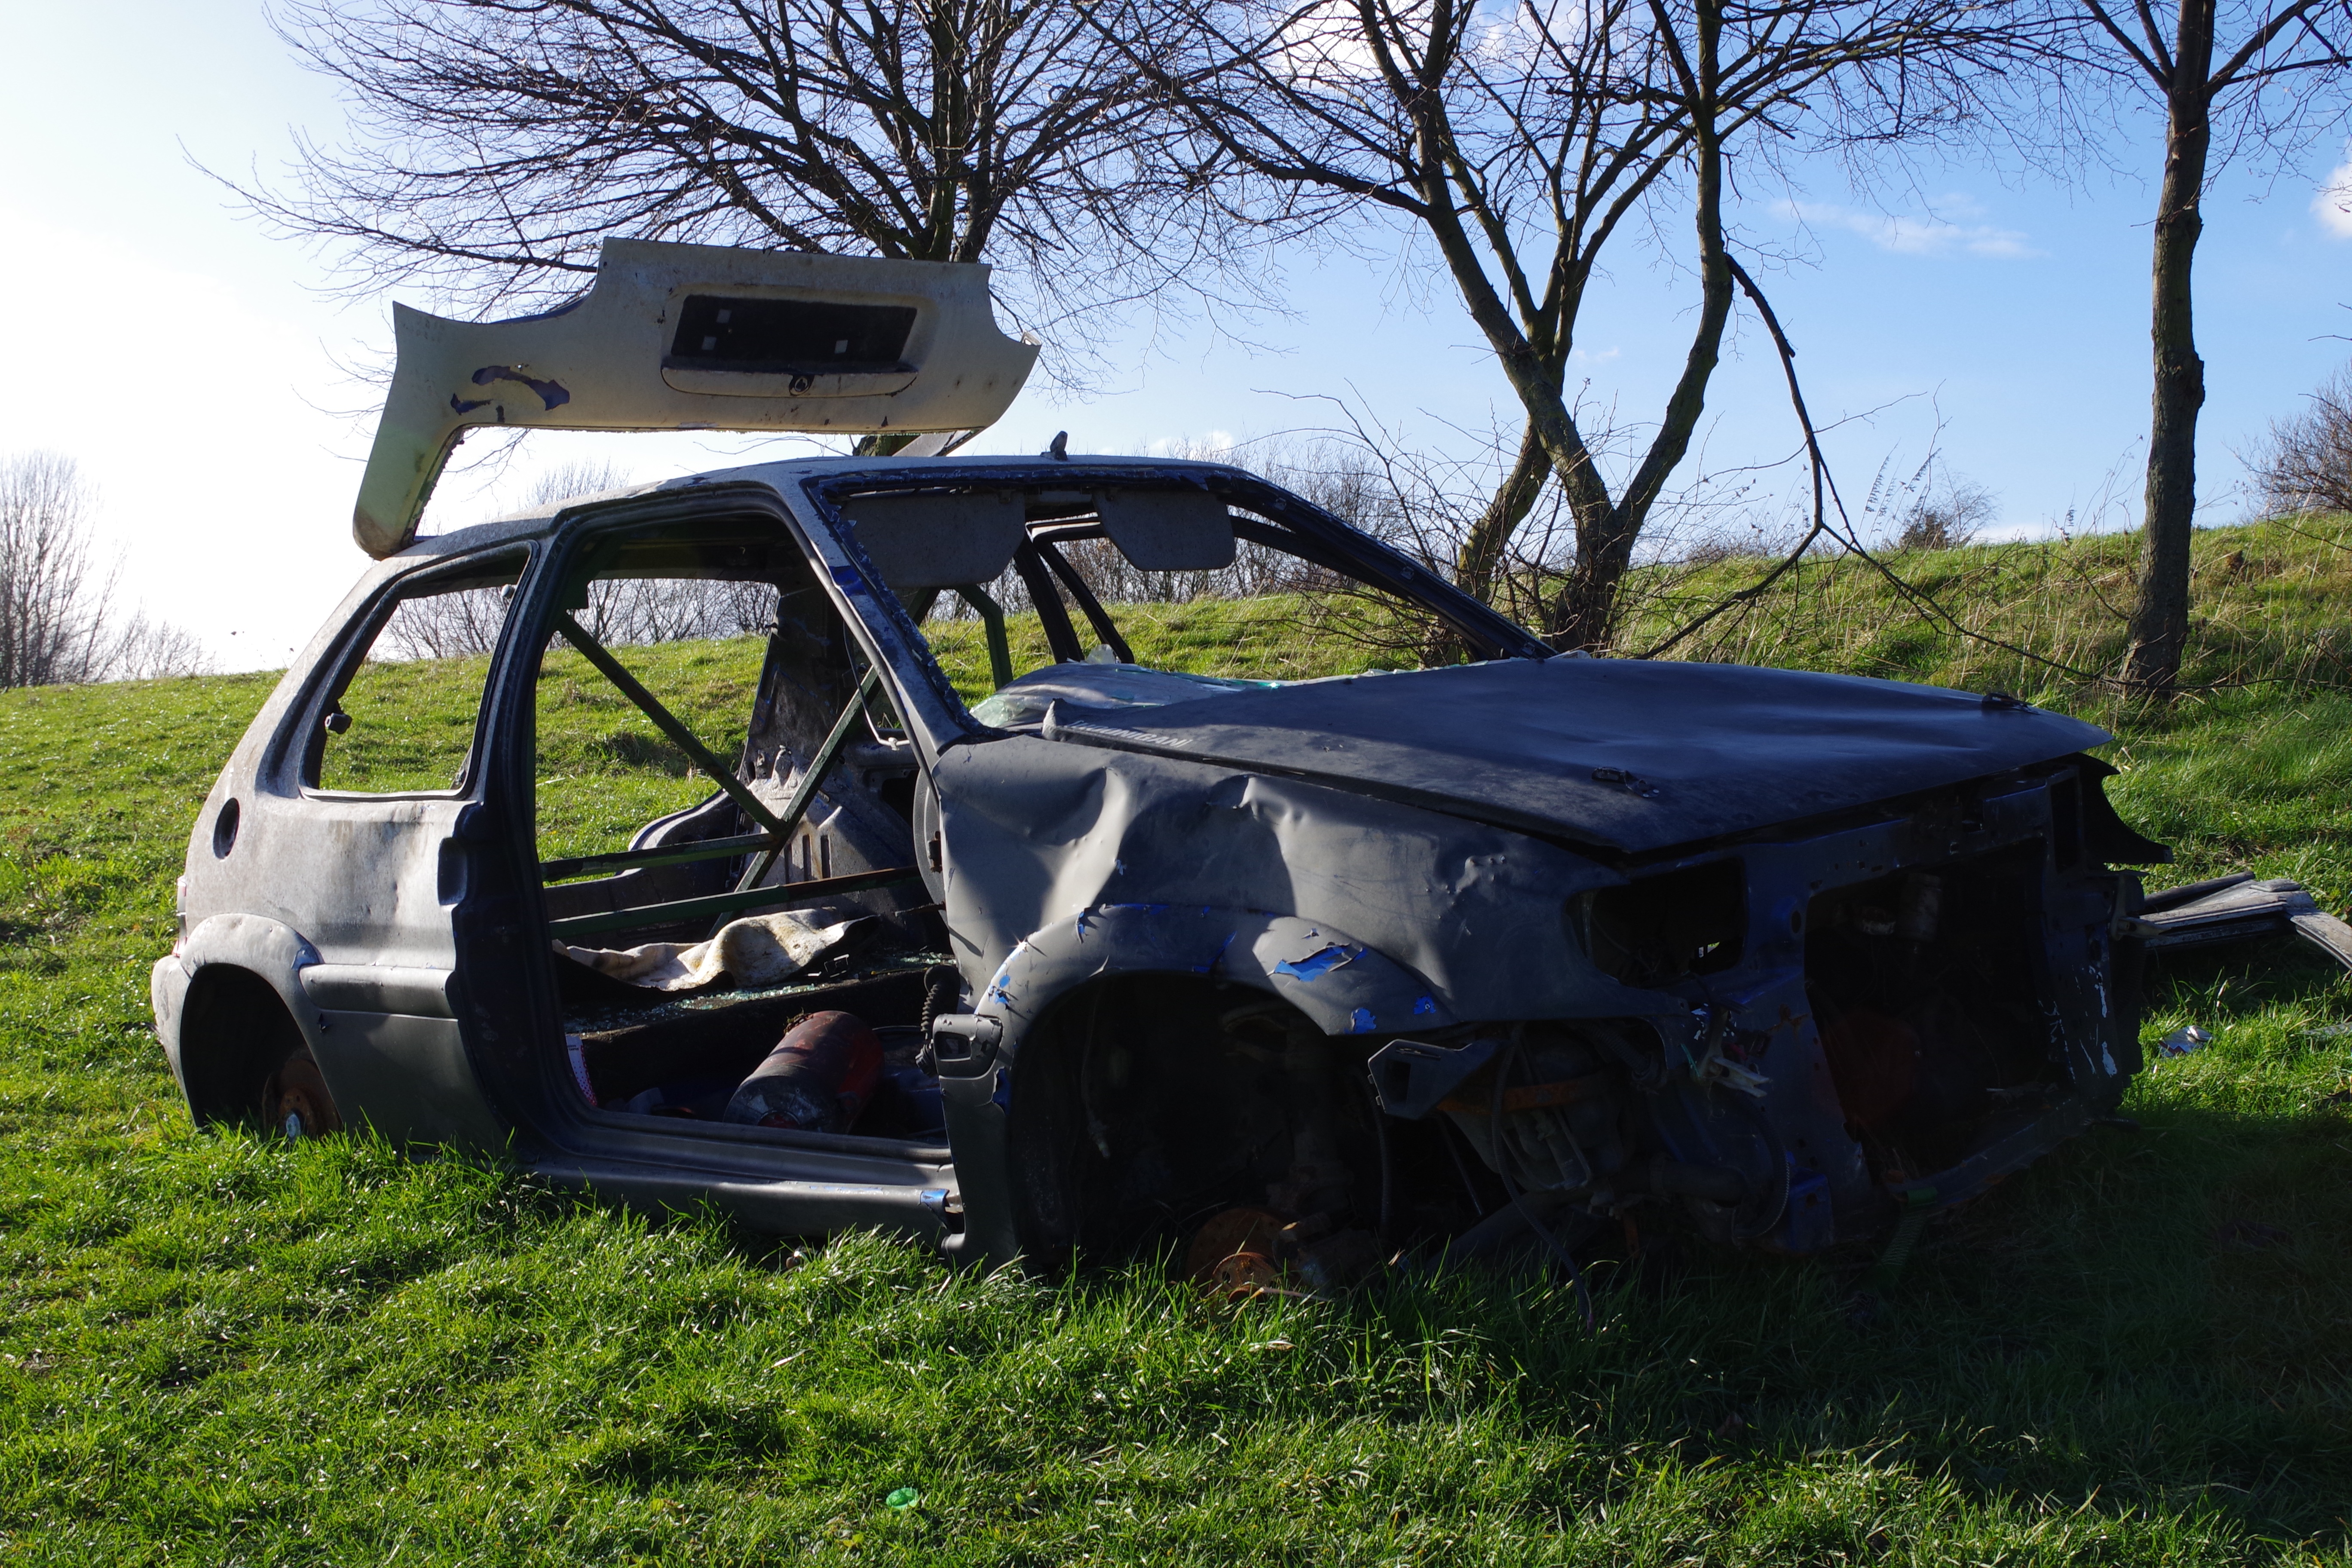
car, vehicle, abandoned, destroyed, bumper, london, abandon, wreck, wrecked, burned, stolen, city car, theft, automobile make, automotive exterior, off roading, subcompact car, thamesmead, joyrider, dumped, burnt out, vandalised, vandals